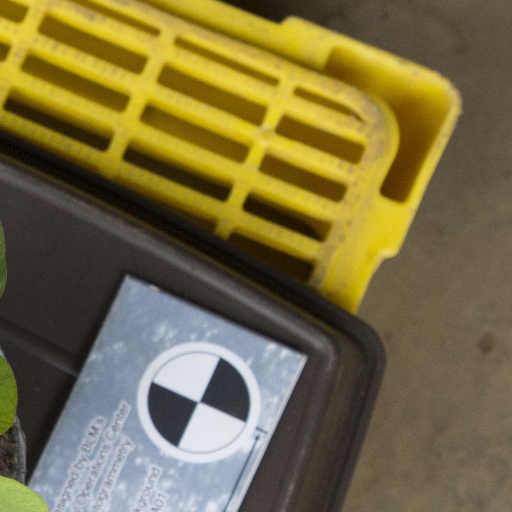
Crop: soybean